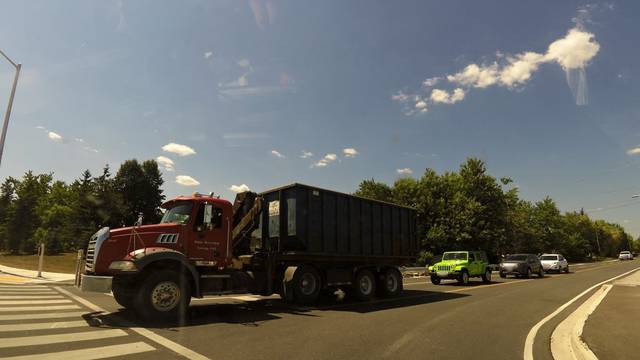
Region: Canada
Coordinates: 43.598, -79.809